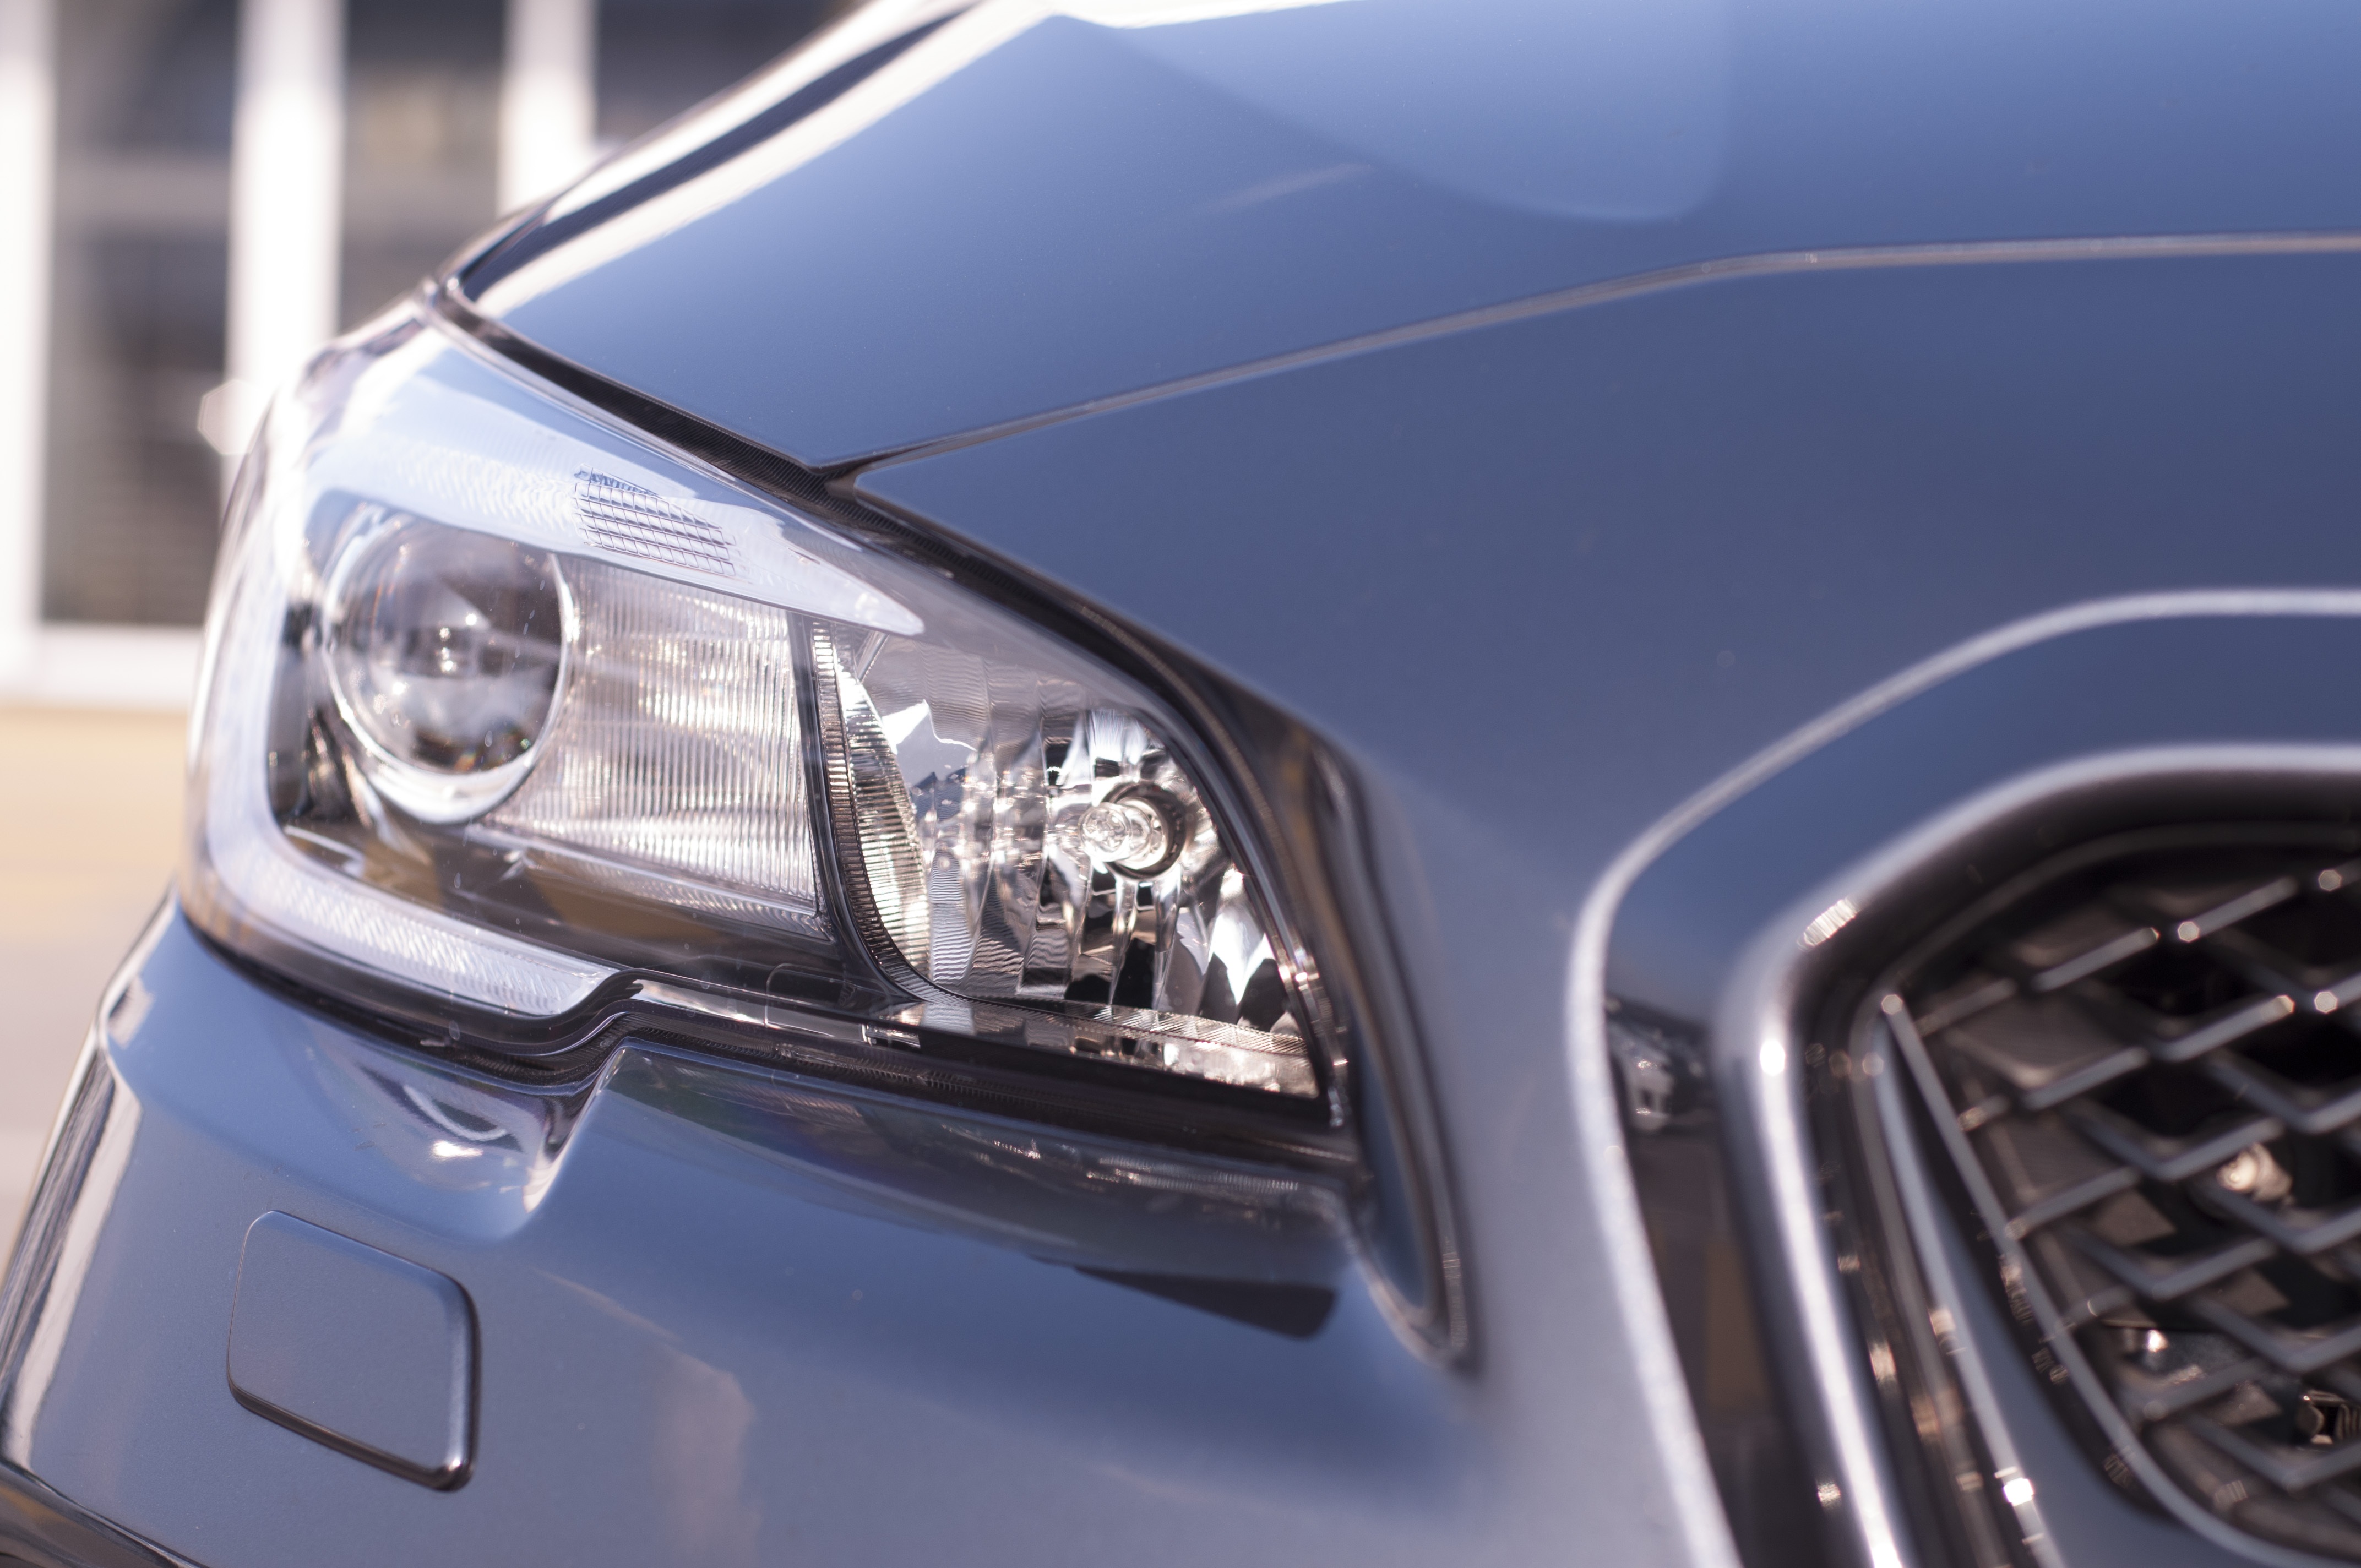
car, vehicle, auto, lighting, spotlight, sports car, lights, sedan, front, lighting system, land vehicle, automobile make, automotive exterior, compact car, volvo cars, mid size car